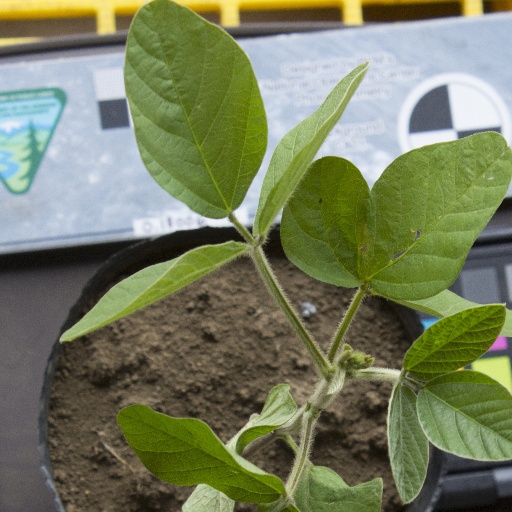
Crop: soybean